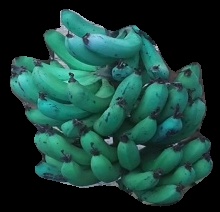
Variety: pachbale
Grade: grade3